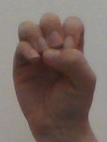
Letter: ha